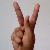
The image shows a hand gesture representing the letter 'K' in Indian Sign Language.